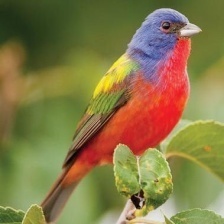
Species: PAINTED BUNTING
Scientific name: PASSERINA CIRIS
ImageNet parent category: indigo_bunting